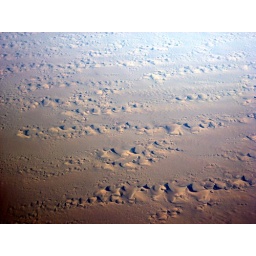
airplane window pic over mexico